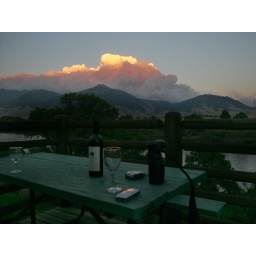
Chan &amp;amp; I drank wine and watched the wildfire from the deck above the bath house at the RV park.